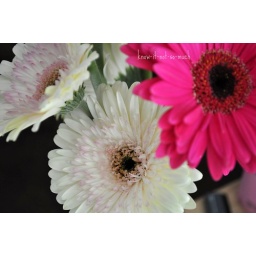
3.15.11 - Still admiring my flowers. I love the light dusting of pink near the center of the white flowers. Happy!